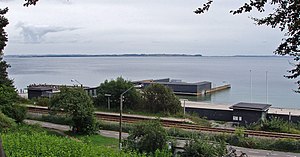
Den Permanente Badeanstalt
Den Permanente Badeanstalt (dameafdelingen) set fra Riis Skov
Århusbugten set fra Riis Skov ved Den Permanente
Den Permanente Badeanstalt, oftest blot kaldet Den Permanente, er en havbadeanstalt og strand i Aarhus, nedenfor Riis Skov.